David Sirota

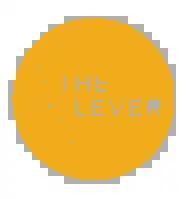

In April 2020, Sirota launched an independent news outlet, "The Daily Poster". In May 2021, "The Daily Poster" moved from Substack to an independent website. In March, 2022, the site was expanded and renamed as "The Lever", running on Ghost. The name "The Lever" is inspired by a quote from the Greek mathematician Archimedes, who said, "Give me a lever long enough and a fulcrum on which to place it, and I shall move the world." Former CNN host Brian Stelter described "The Lever" as a "small but mighty news start-up."